History of rail transport in Italy

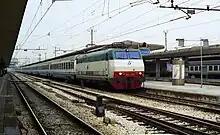
An Intercity train at Bologna Centrale railway station

The actual High-speed rail in Italy consists of two lines connecting most of the country's major cities. The first line connects Turin to Salerno via Milan, Bologna, Florence, Rome and Naples, the second runs from Turin to Venice via Milan and Verona, and is under construction in parts.